Albano Laziale

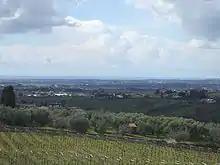
Countryside outside Albano.

The territory of Albano Laziale is and one of the largest of Colli Albani; sixth after Velletri at , Lanuvio at , Rocca di Papa at , Rocca Priora at and Marino at . According to the classification given by the Geological Survey of Italy most of the territory is similar to other areas of the Colli Albani, from lands classified as v 2.